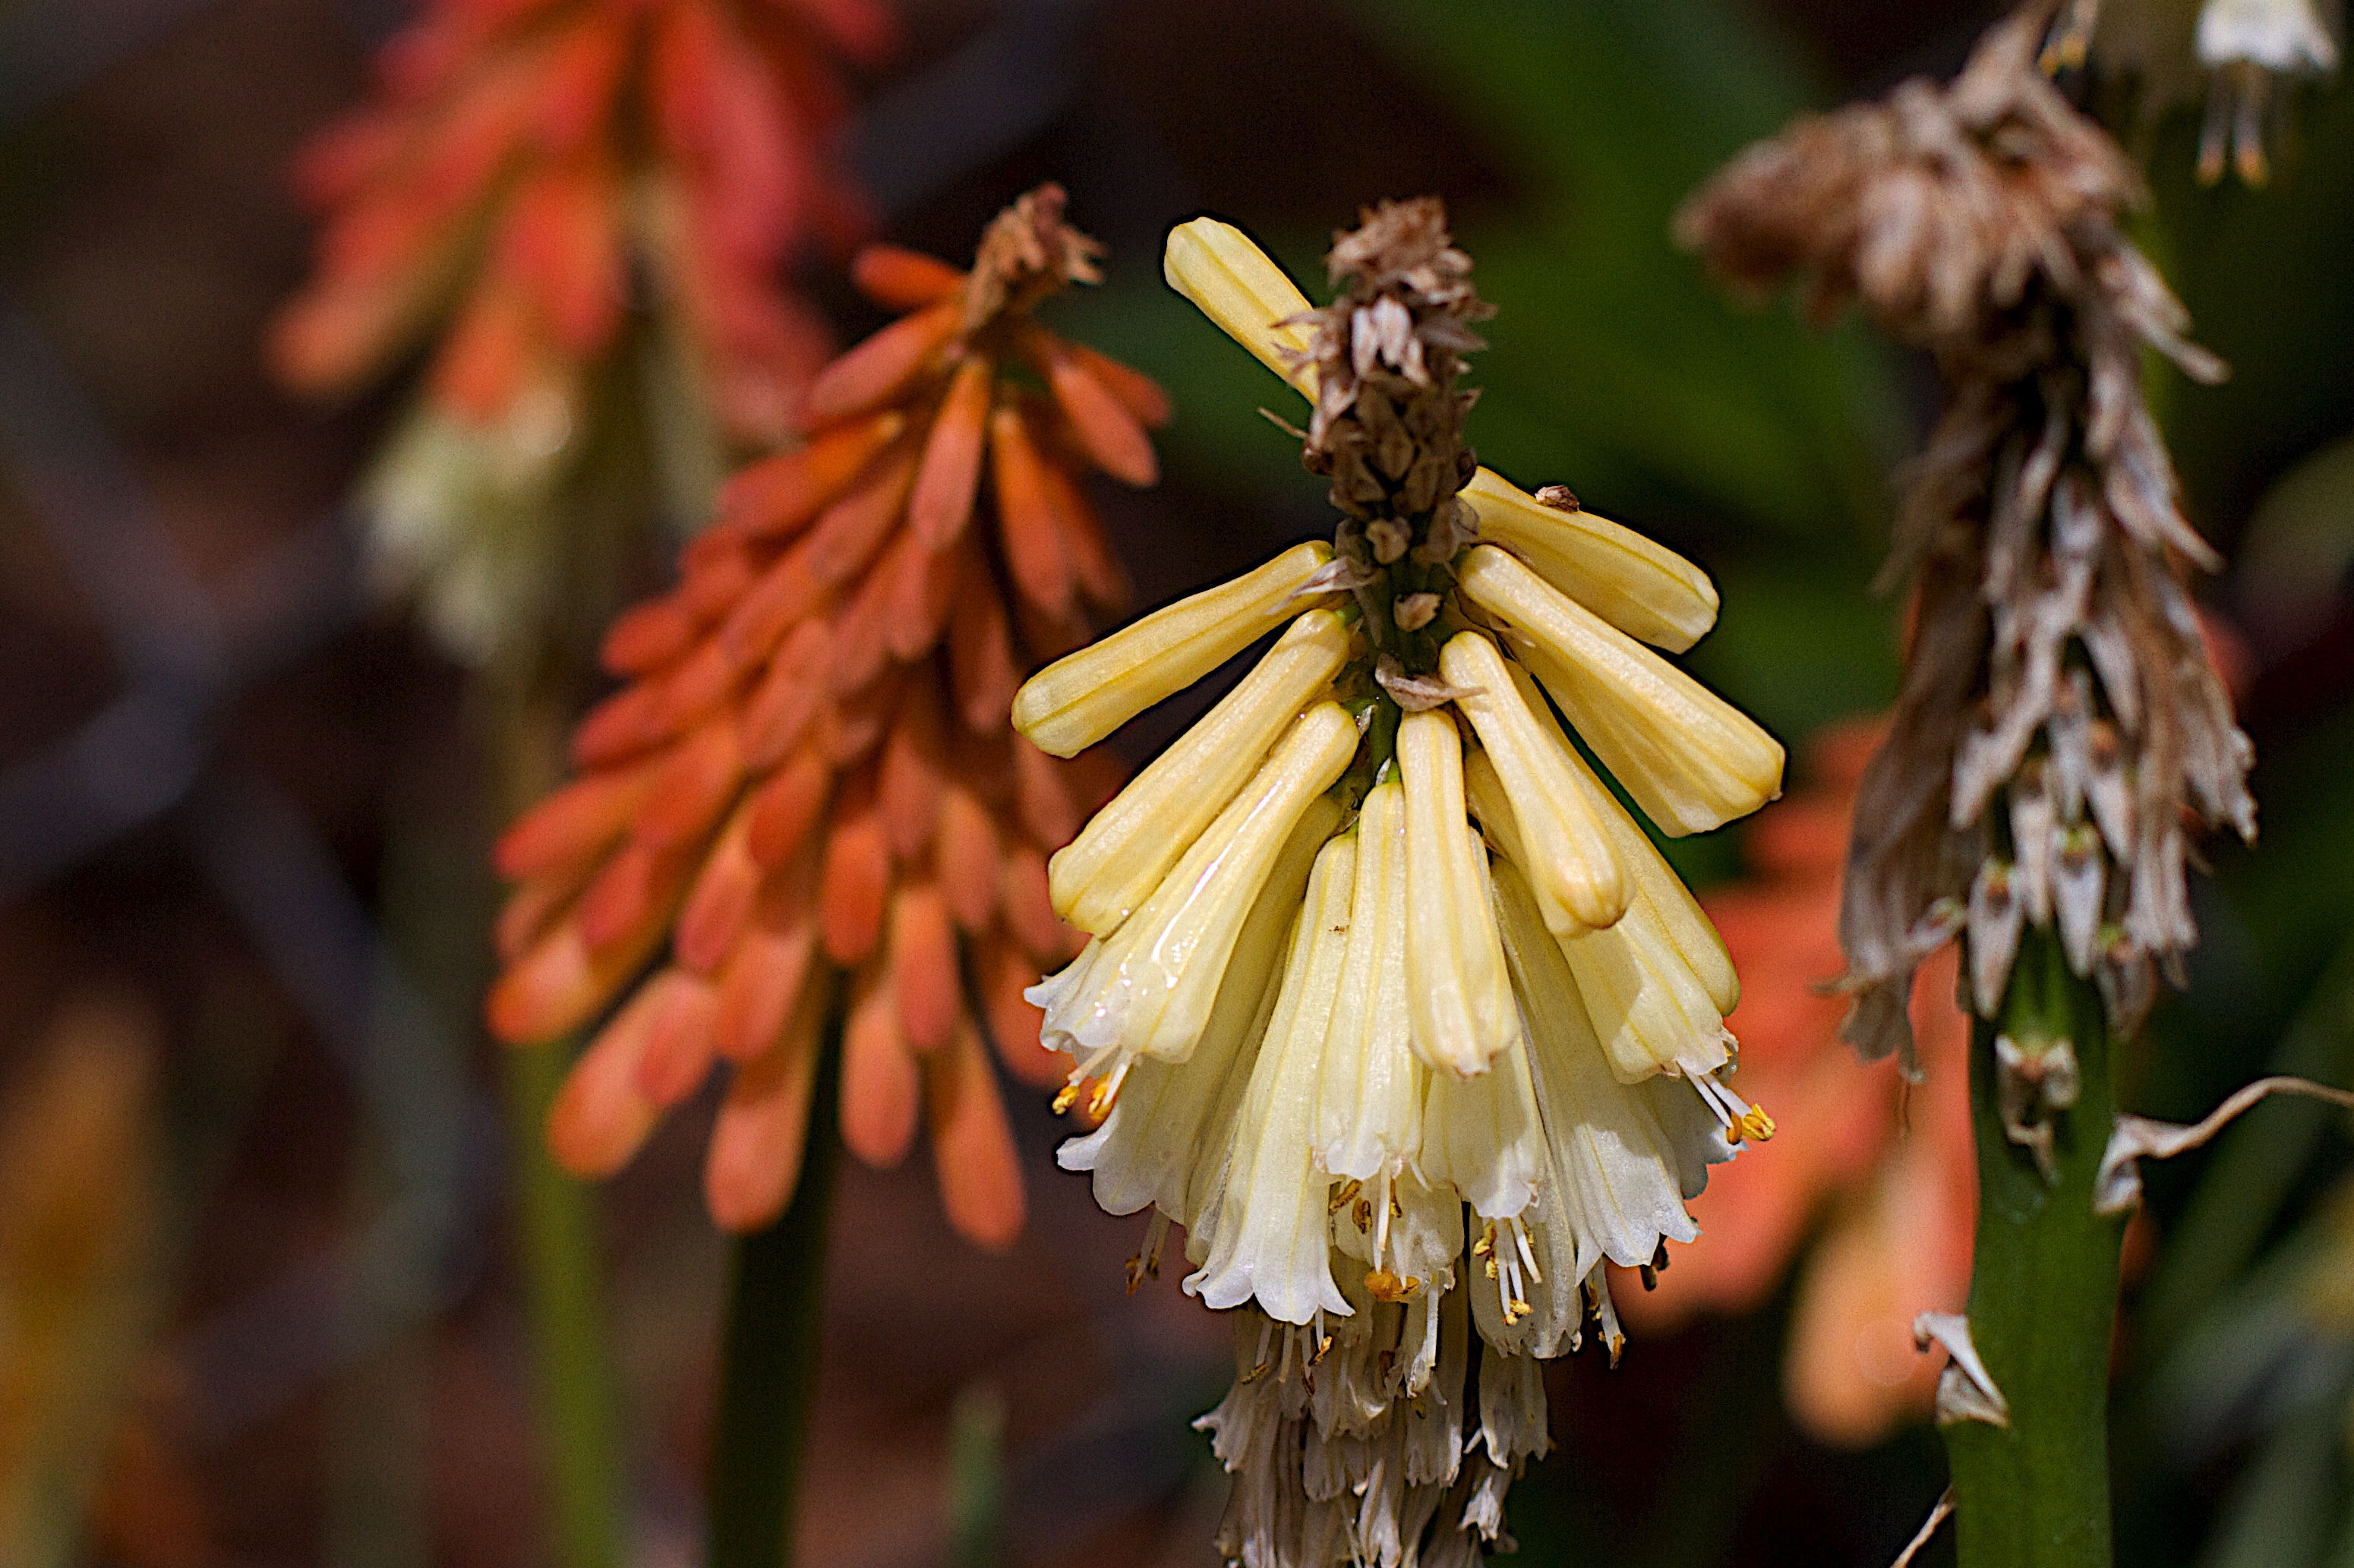
nature, blossom, plant, photography, leaf, flower, insect, autumn, botany, flora, fauna, invertebrate, wildflower, close up, nectar, macro photography, flowering plant, plant stem, land plant